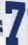
Number: 7